Peire Rogier

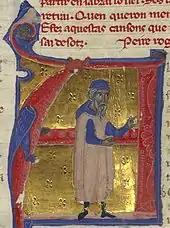
Peire as an old man

Peire Rogier's style of courtly love poetry is of the extremely reverent variety, in which the man submits completely to his lady and she is a paragon of virtue and courtliness (though the word "cortezia" is absent from his surviving works). She can by mere words convert a boorish man into a courtly one. Love need not be physical to be enjoyed and suffering on behalf of one's lady is considered pleasure. From one of his works: